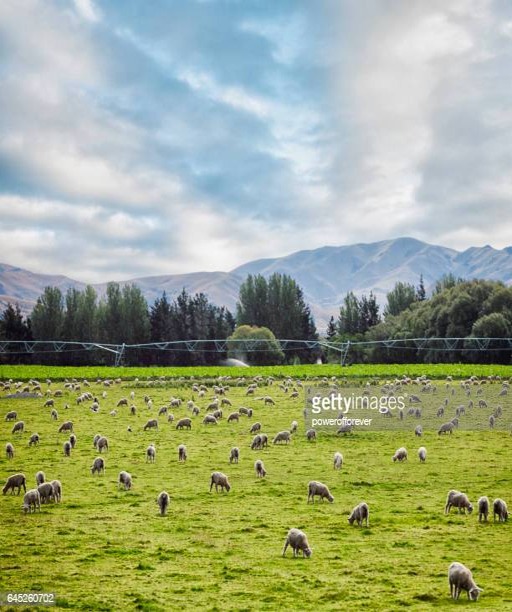
flock of sheep against the rural landscape